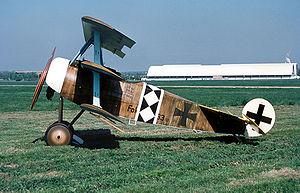
Un triplan est un avion pourvu de trois paires d'ailes placées les unes au-dessus des autres. Cette configuration permet de diminuer l'envergure pour une surface alaire donnée, donc de faciliter la construction et le stockage de l'avion. Elle présente en revanche l'inconvénient d'augmenter la traînée par multiplication par trois des tourbillons marginaux.